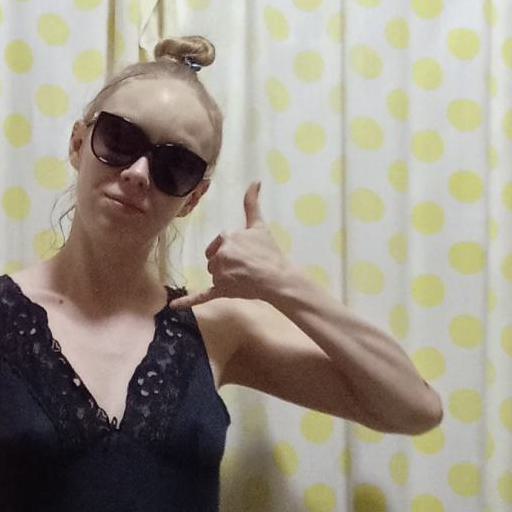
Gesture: call